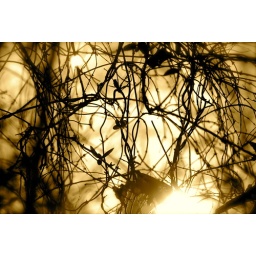
fall tree sillouette in yellow sunlight